Curbar Edge

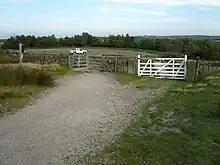
Entrance to Curbar Edge footpath.

This walk covers Curbar Edge, White Edge, and Froggatt Edge. It consists of a loop around the three Peak District Edges. The starting point is at the National Trust car park, the walk keeps going firstly into Curbar Edge, secondly to Froggatt Edge and lastly to White Edge. From this point is possible to complete the loop by reaching the car park at Curbar. The distance covered by this walk is , the time needed to complete the loop is between two and three hours and the highest point reached by the following path is . The distance from the car park to Froggatt Edge is , from Froggatt Edge to White Edge the distance is , the last stage, from White Edge to Curbar Edge is about . It is possible to reach this walk by car and also by public transportation by arriving at the Grindleford train station, located from the beginning of the walk.